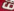
Number: 6